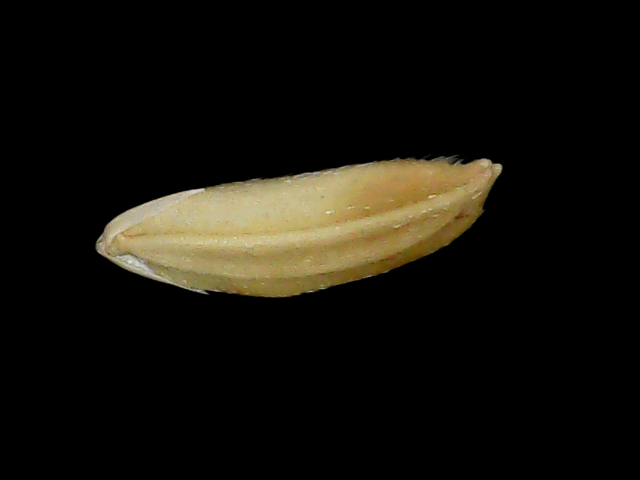
Rice variety: Br23